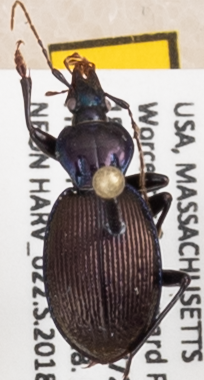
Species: Sphaeroderus canadensis canadensis
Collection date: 2018-06-19
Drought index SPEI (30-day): -0.9
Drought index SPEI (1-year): -0.54
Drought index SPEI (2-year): -0.8